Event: Nepal Earthquake
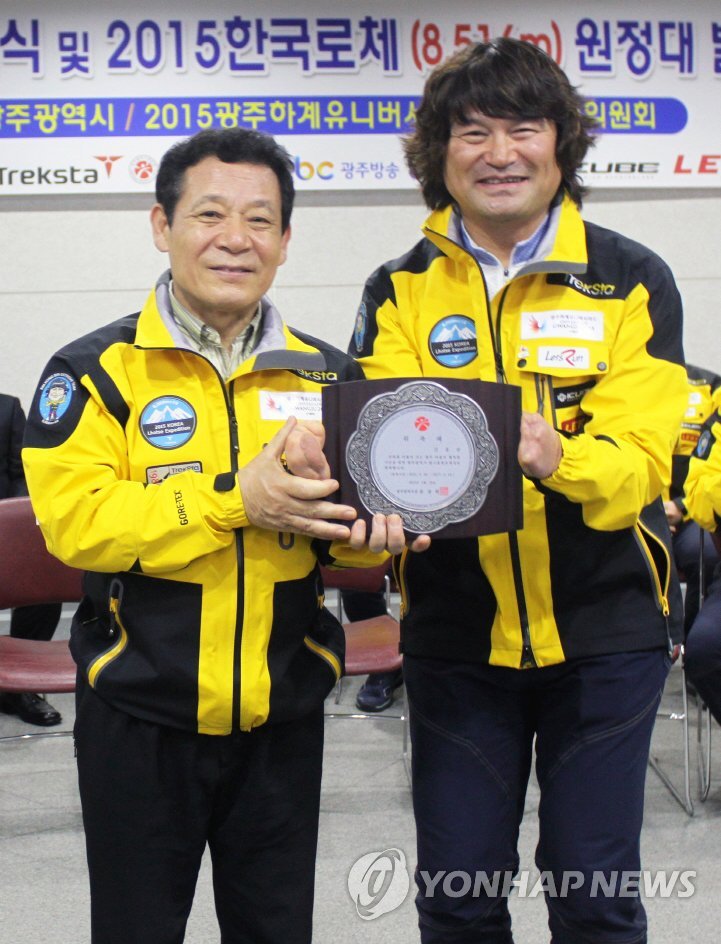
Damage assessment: no_damage